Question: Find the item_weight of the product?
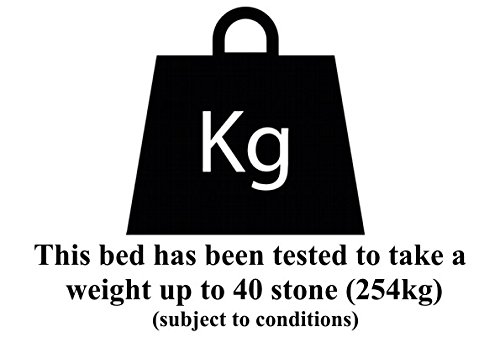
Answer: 254.0 kilogram